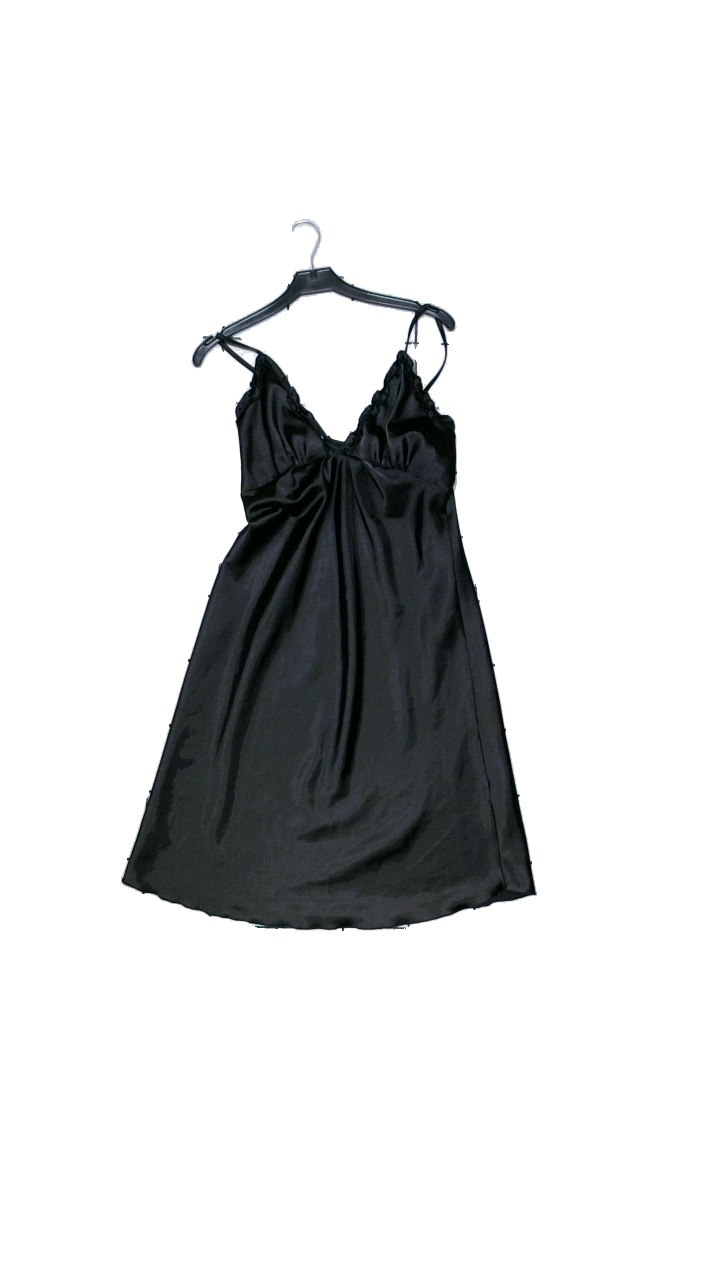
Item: Night Gown (Unisex)
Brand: Missing
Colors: Black
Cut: Regular
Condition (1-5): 4
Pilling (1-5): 4
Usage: Reuse
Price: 50-100